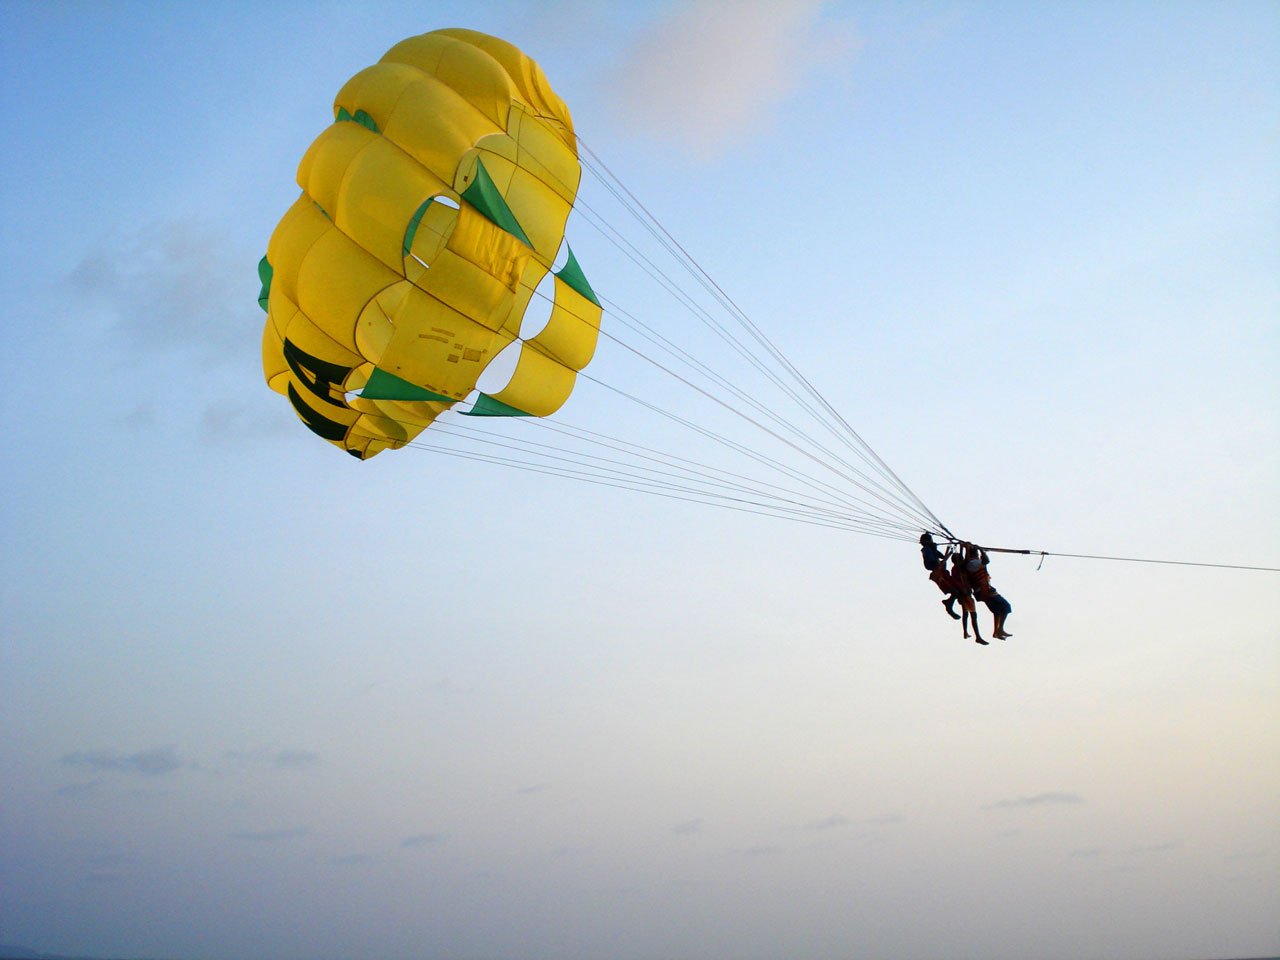
sport, adventure, recreation, high, sailing, flight, professional, extreme, extreme sport, lifestyle, leisure, toy, parachute, skydive, fear, sports, gliding, parasailing, enjoy, active, emotion, hobby, water sport, atmosphere of earth, windsports, kite sports, surface water sports, towed water sport, freefll